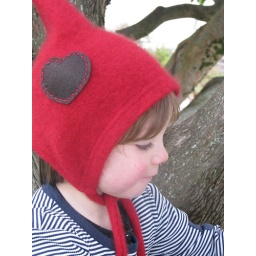
Pixie hat in red with Chocolate brown felt heart